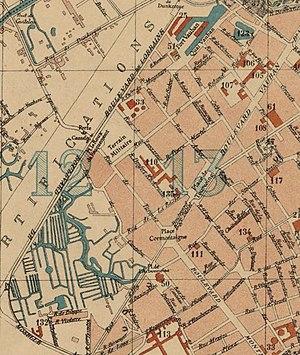
Esquermes-Vauban en 1892
Esquermes est une ancienne commune du Nord, intégrée à Lille en 1858, en même temps que les communes de Wazemmes, Moulins et Fives.